United States Life-Saving Service

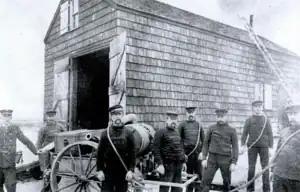
The Toms River Life-Saving Station in 1898

By 1874, stations were added along the coast of Maine, Cape Cod, the Outer Banks of North Carolina, and Port Aransas, Texas. The next year, more stations were added to serve the Great Lakes and the Houses of Refuge in Florida. In 1878, the network of lifesaving stations were formally organized as a separate agency of the United States Department of the Treasury, called the Life-Saving Service.